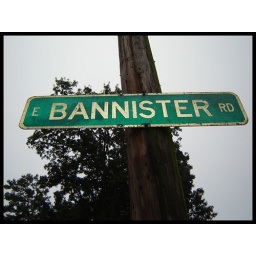
road sign in my backyard